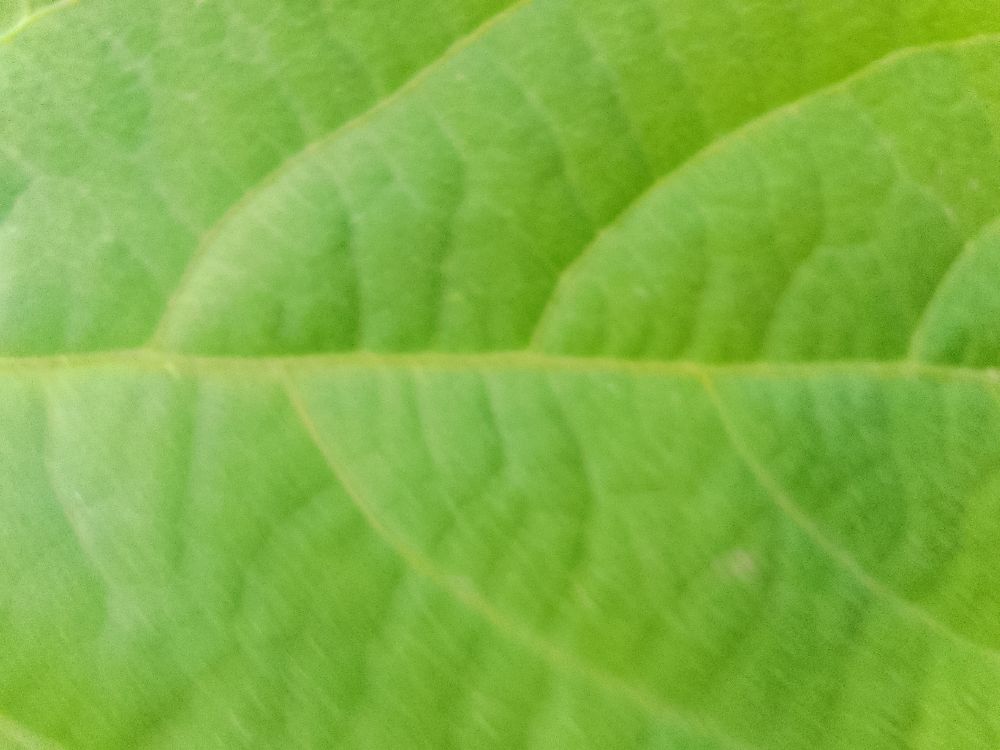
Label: healthy